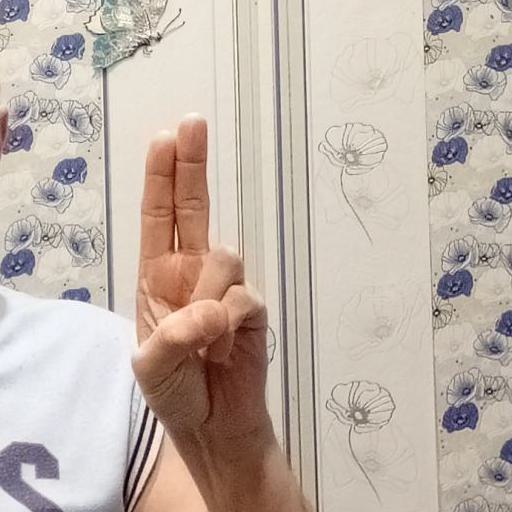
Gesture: two_up